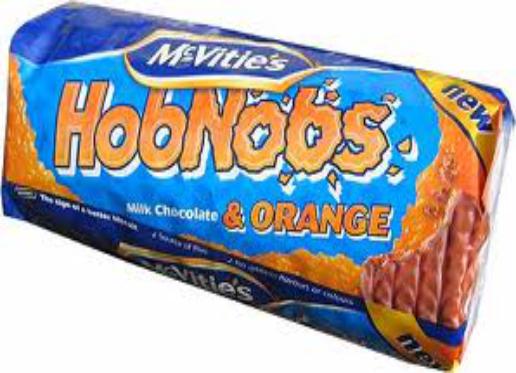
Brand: HobNobs
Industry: Food